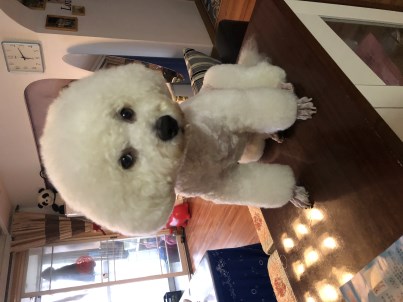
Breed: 3083-n000117-Bichon_Frise